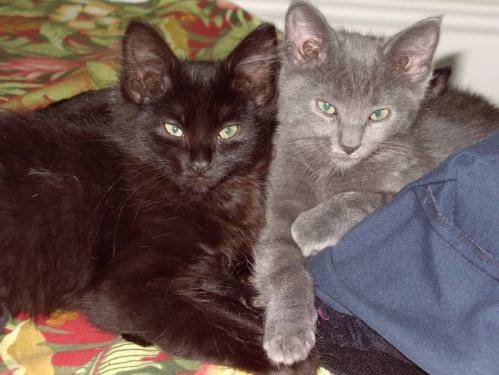
Label: cat